Pleopeltis polypodioides

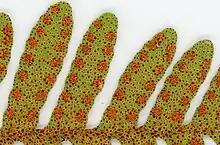
Sori on the underside of the leaf

"Pleopeltis polypodioides" resides in the hardwood forests of southeastern United States in areas including Delaware, Maryland, the Carolinas, Virginia, West Virginia, Illinois, Ohio, Alabama, Georgia, Florida, Mississippi, Arkansas, Texas and Oklahoma. This fern can also be found in areas such as subtropical America, parts of southern Africa and other humid or sub-humid climate areas.